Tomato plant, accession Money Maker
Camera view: bottom (45 deg); turntable rotation: 60 degrees
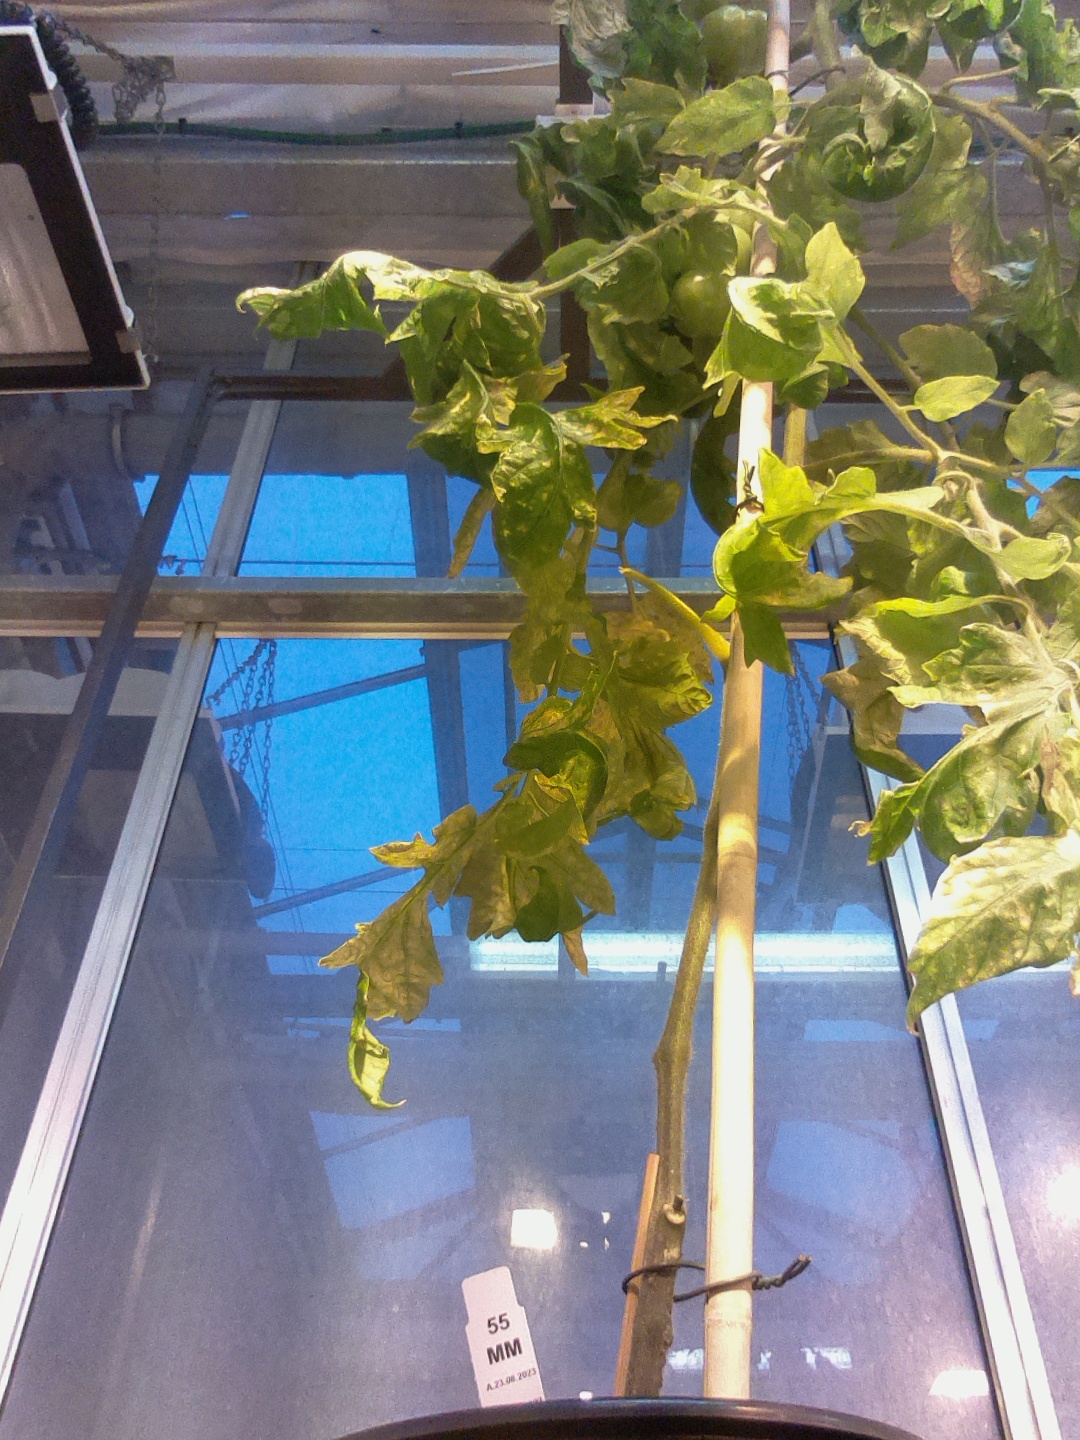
BBCH growth stage 78: 80% -90% of final fruit size